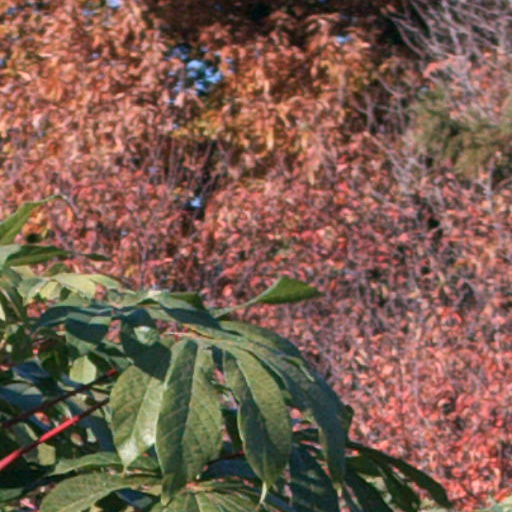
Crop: cassava